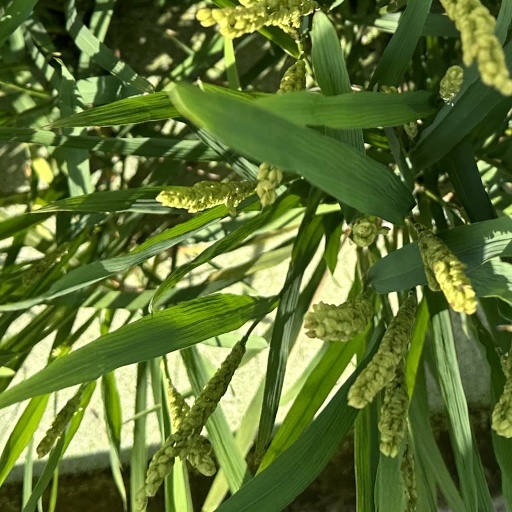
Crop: rice